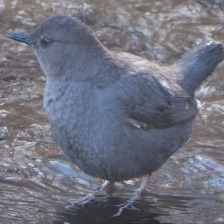
Species: AMERICAN DIPPER
Scientific name: CINCLUS MEXICANUS